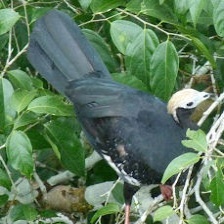
Species: BLUE THROATED PIPING GUAN
Scientific name: PIPILE CUMANENSIS